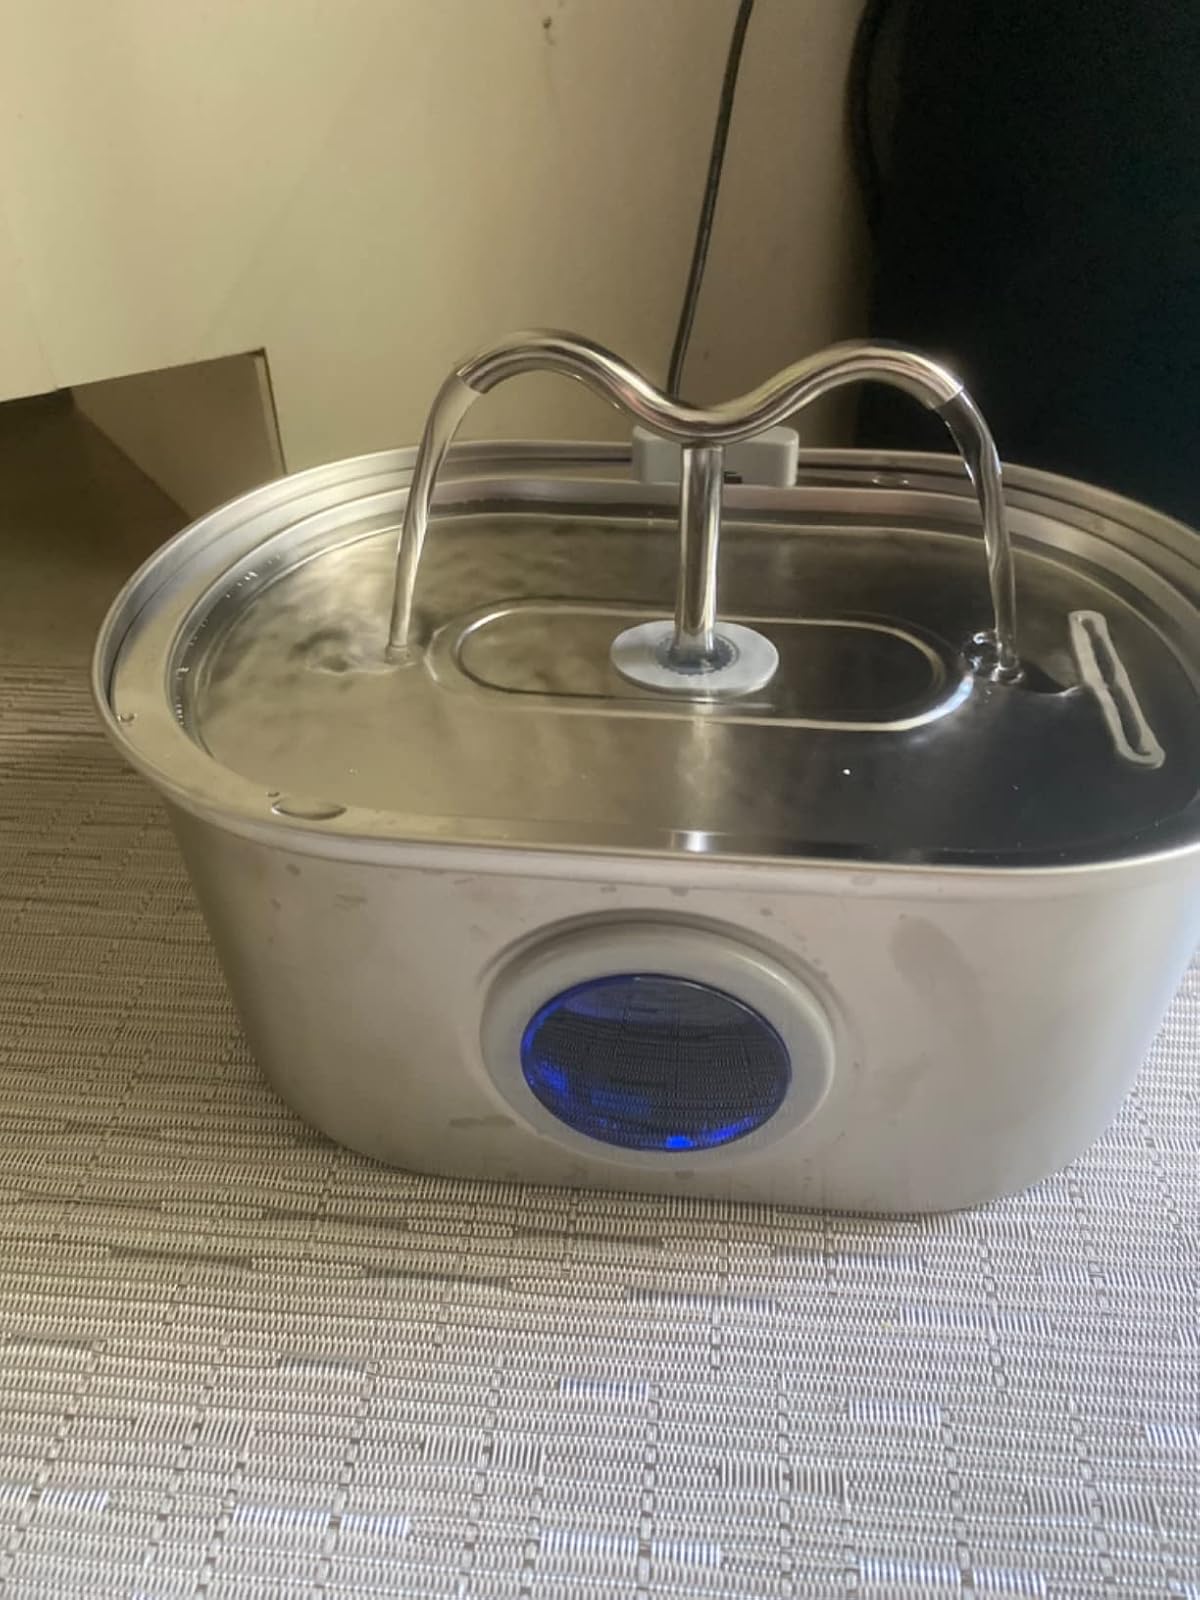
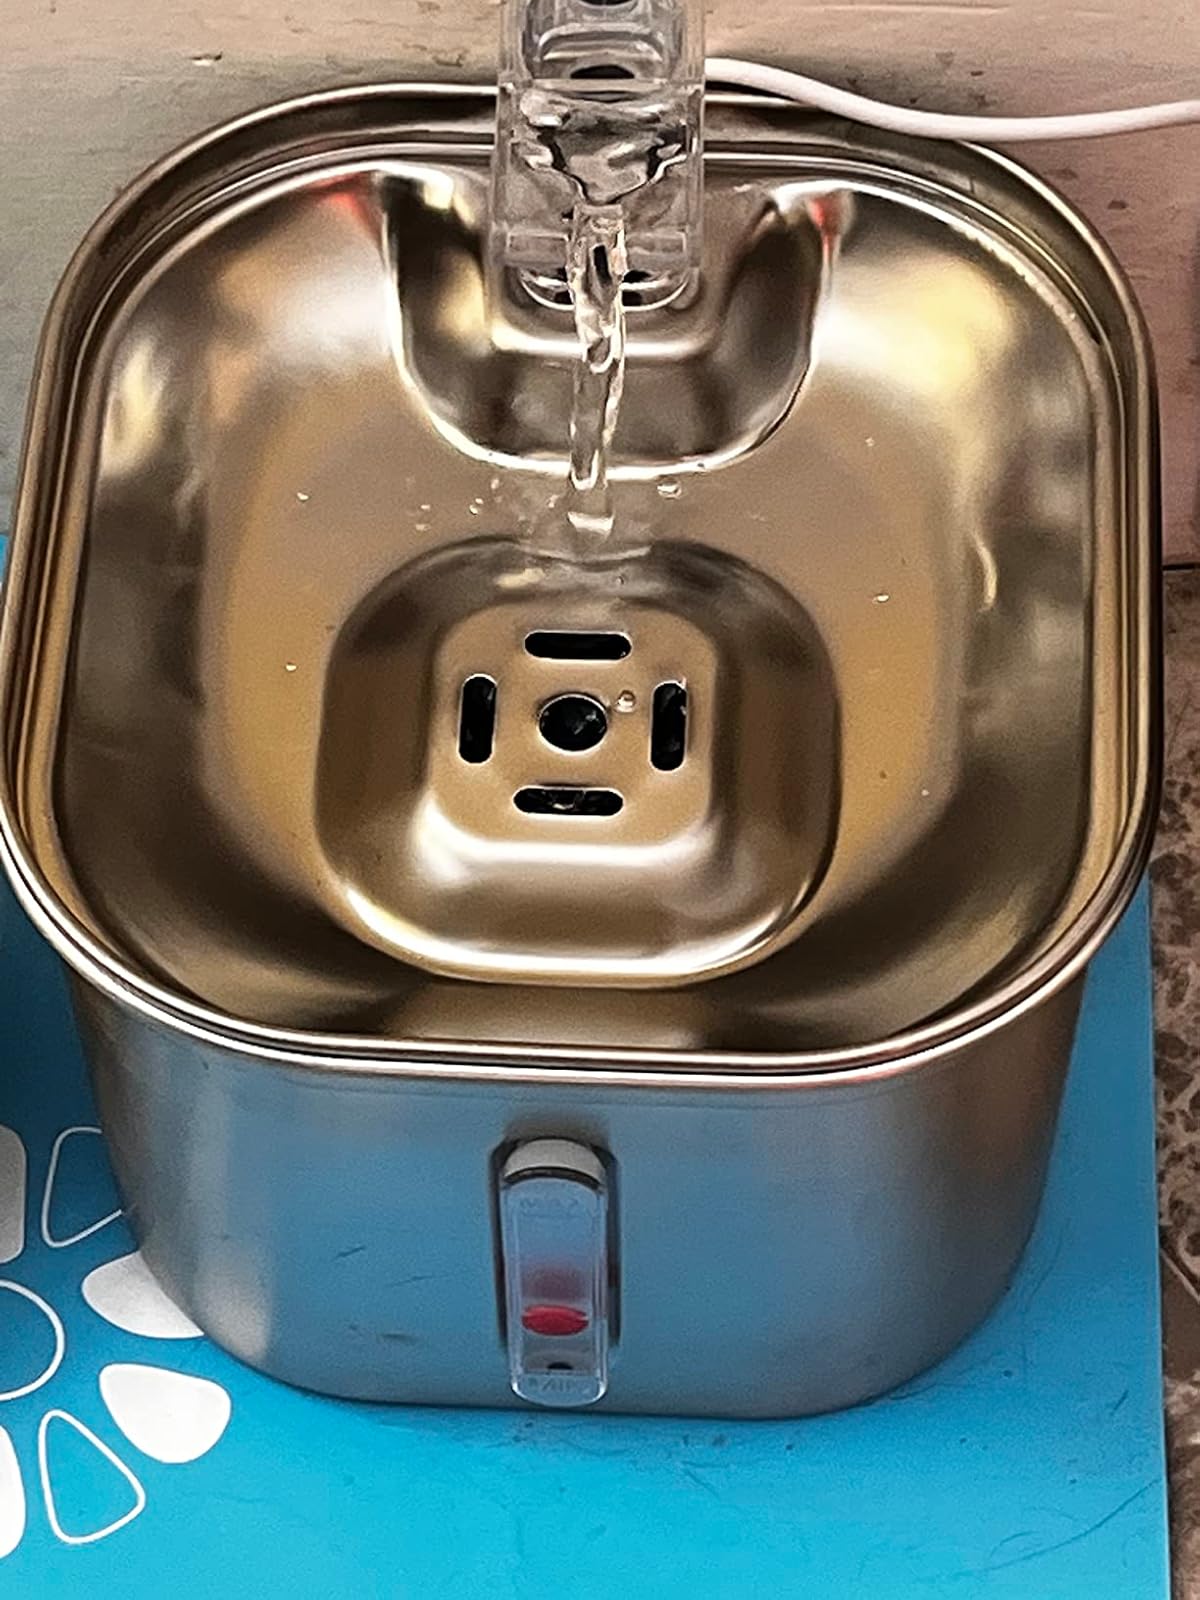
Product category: items_bowl
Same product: no